26 Years

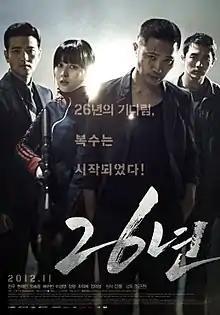
Promotional poster for "26 Years"

26 Years is a 2012 South Korean film based on the popular 2006 manhwa serialized online by manhwaga Kang Full. It is the fictional story of five ordinary people (a sports shooter, a gangster, a policeman, a businessman, and head of a private security firm) who band together in order to assassinate the man responsible for the massacre of innocent civilians in Gwangju in May 1980.